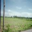
Label: plain